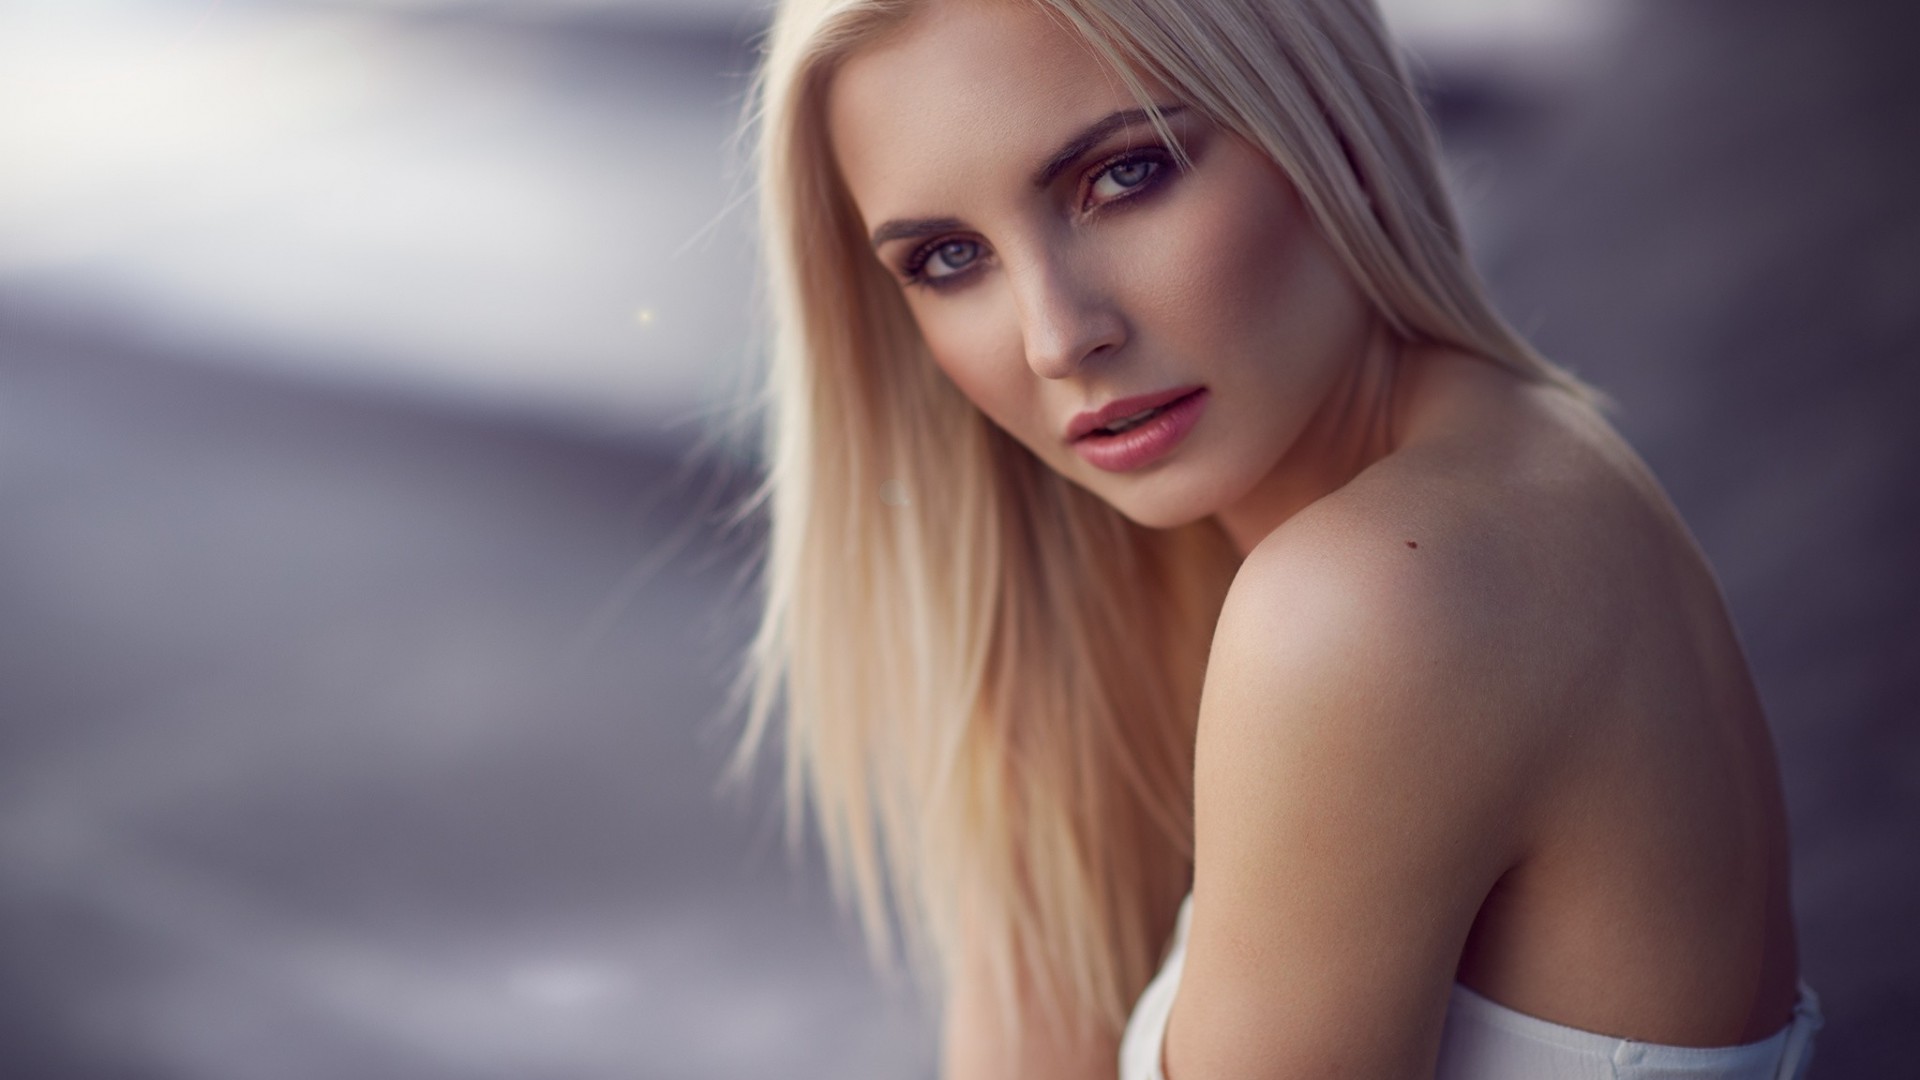
woman, hair, face, blond, beauty, skin, lip, hairstyle, eyebrow, model, long hair, chin, eye, photography, photo shoot, eyelash, sunlight, layered hair, brown hair, portrait photography, flash photography, chest, portrait, hair coloring